Kearny School

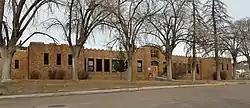

The Kearny School, at 800 S. 3rd St. in Raton, New Mexico, was built in 1936. It was listed on the National Register of Historic Places in 1996.